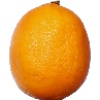
Label: lemon_meyer